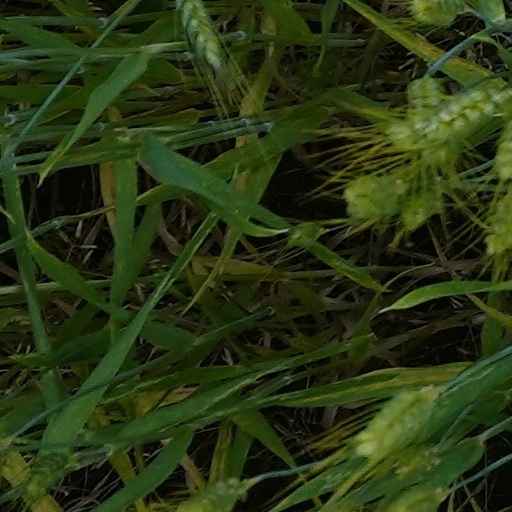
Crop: wheat